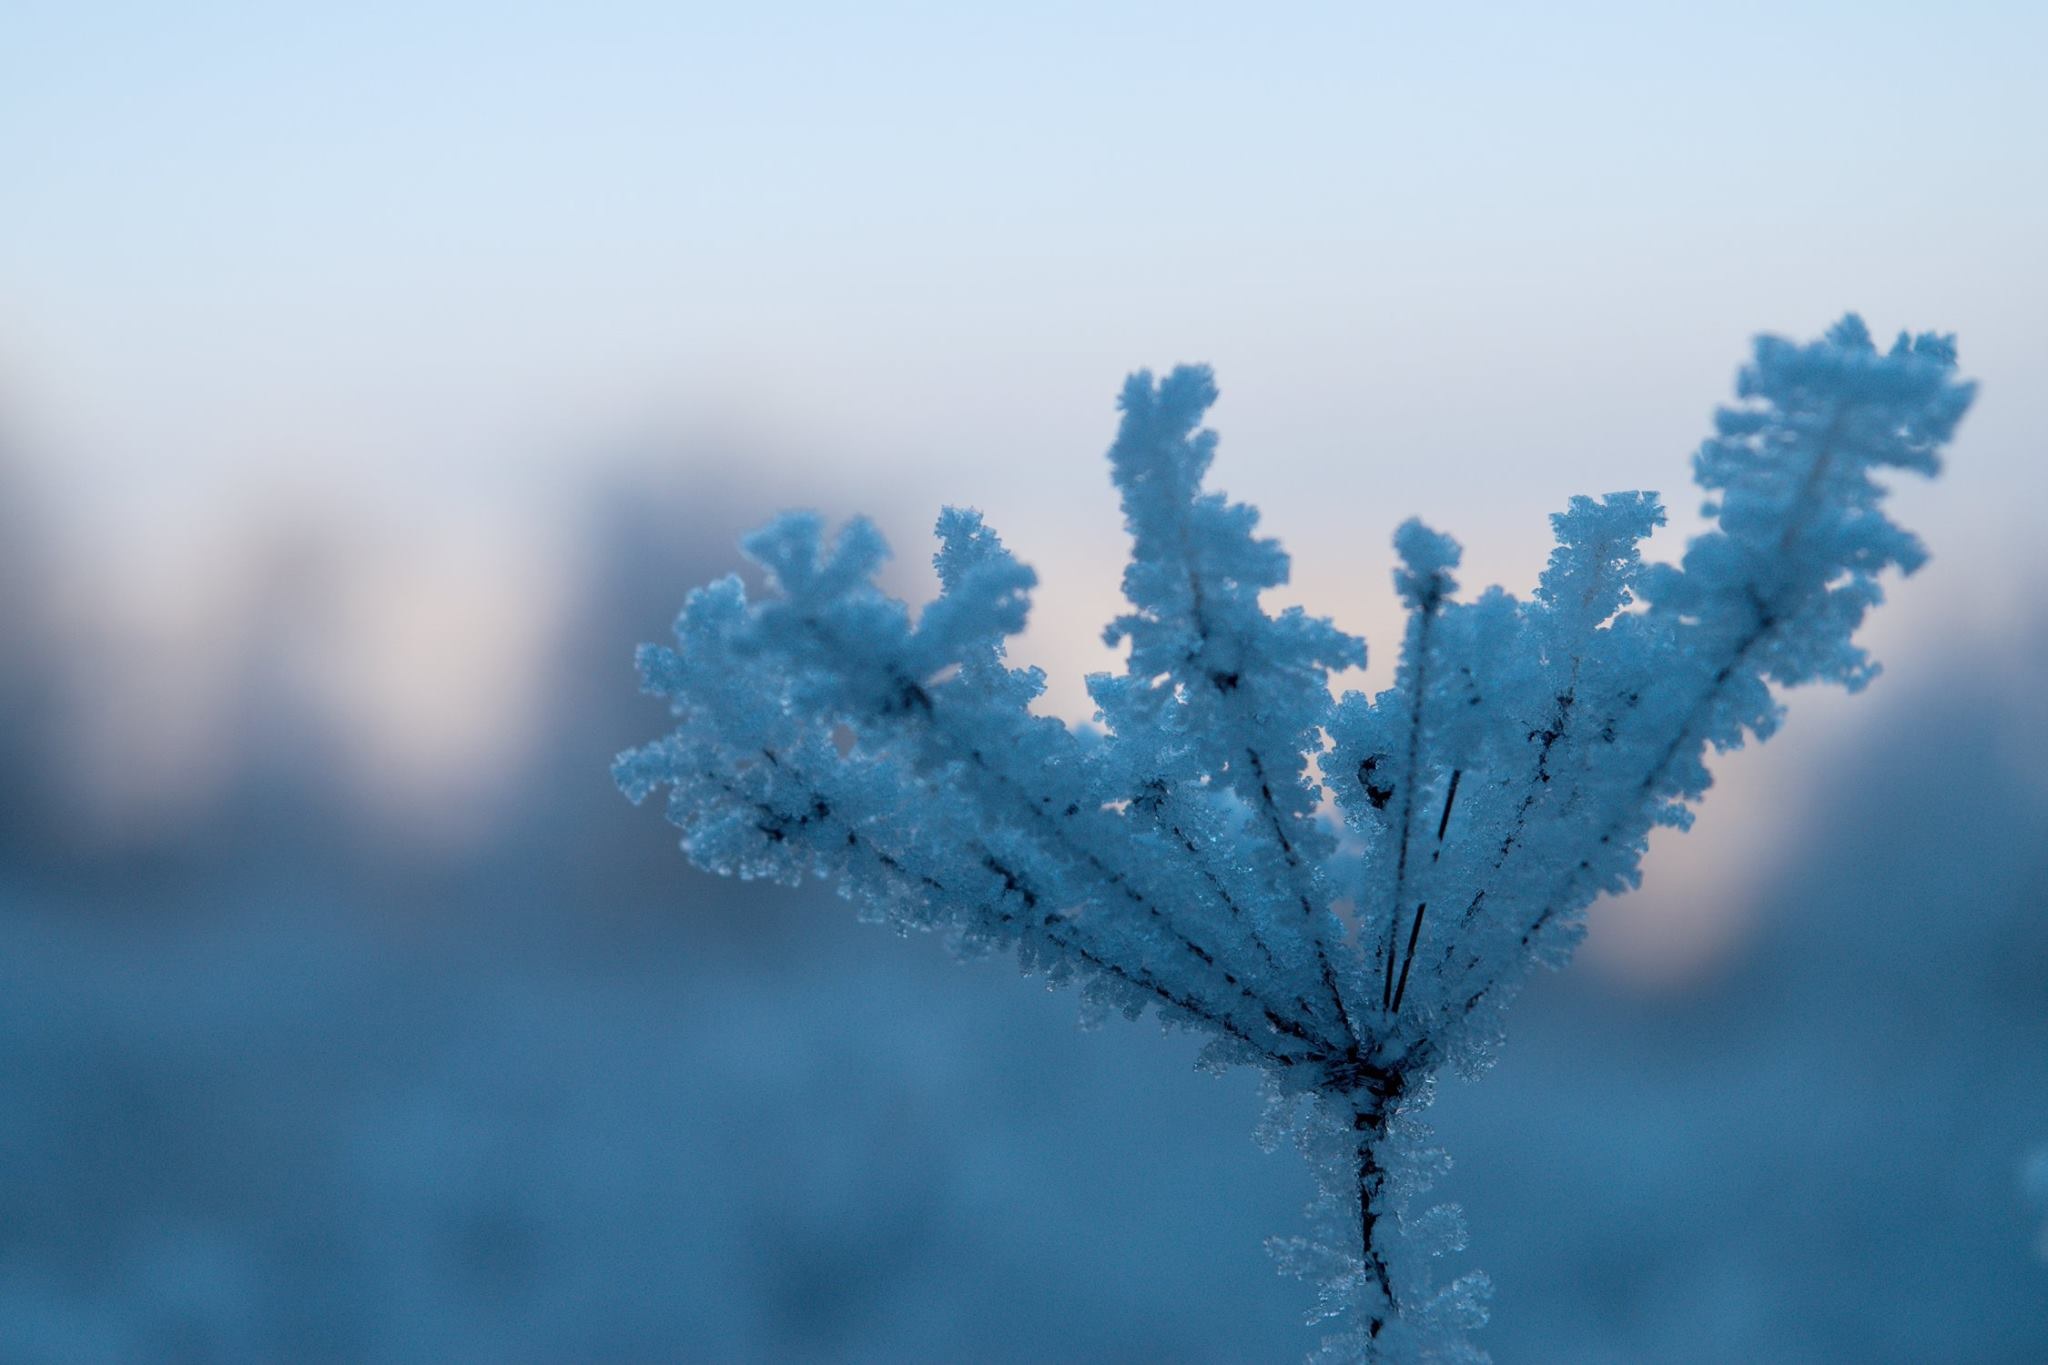
tree, water, nature, branch, snow, winter, cloud, plant, sky, white, sunlight, morning, leaf, flower, frost, ice, macro, blue, flora, season, close up, icing, freezing, macro photography, atmospheric phenomenon, atmosphere of earth, woody plant, frostbitten twig